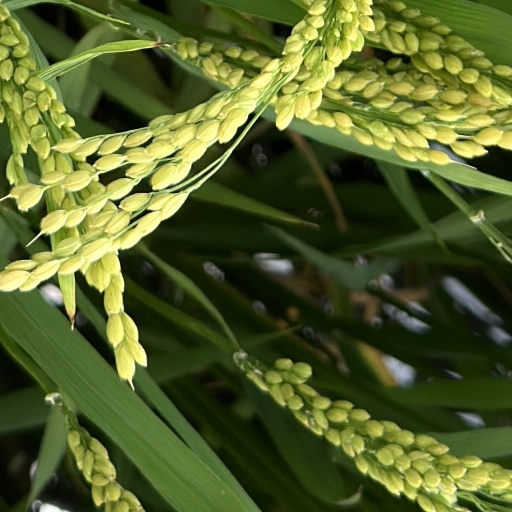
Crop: rice